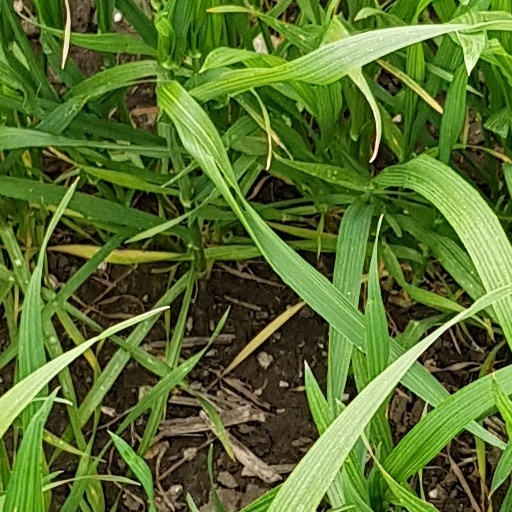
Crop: wheat